Gijs van Hall

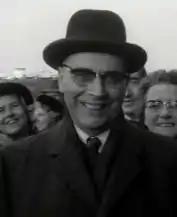
Gijs van Hall, November 25, 1968

Gijsbert van Hall (21 April 1904 – 22 May 1977) was a Dutch banker, resistance member and senator. He was Mayor of Amsterdam between 1957 and 1967.